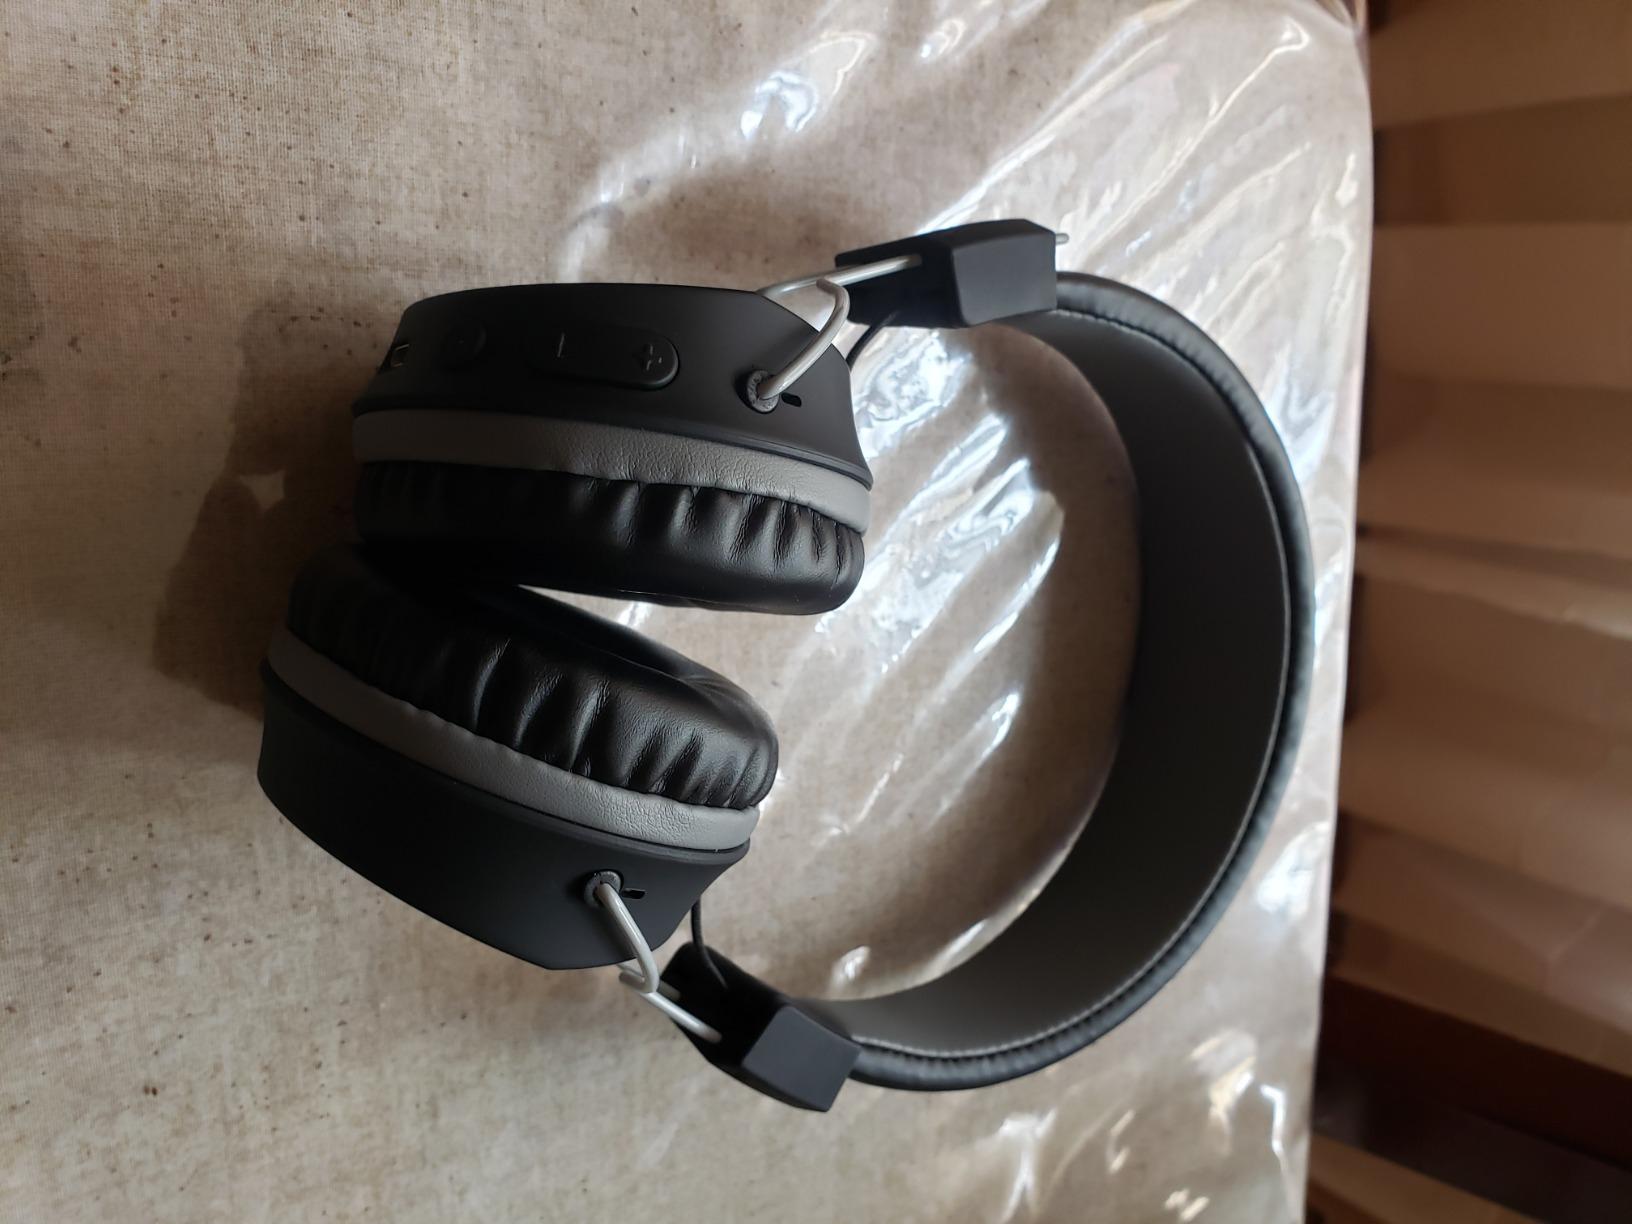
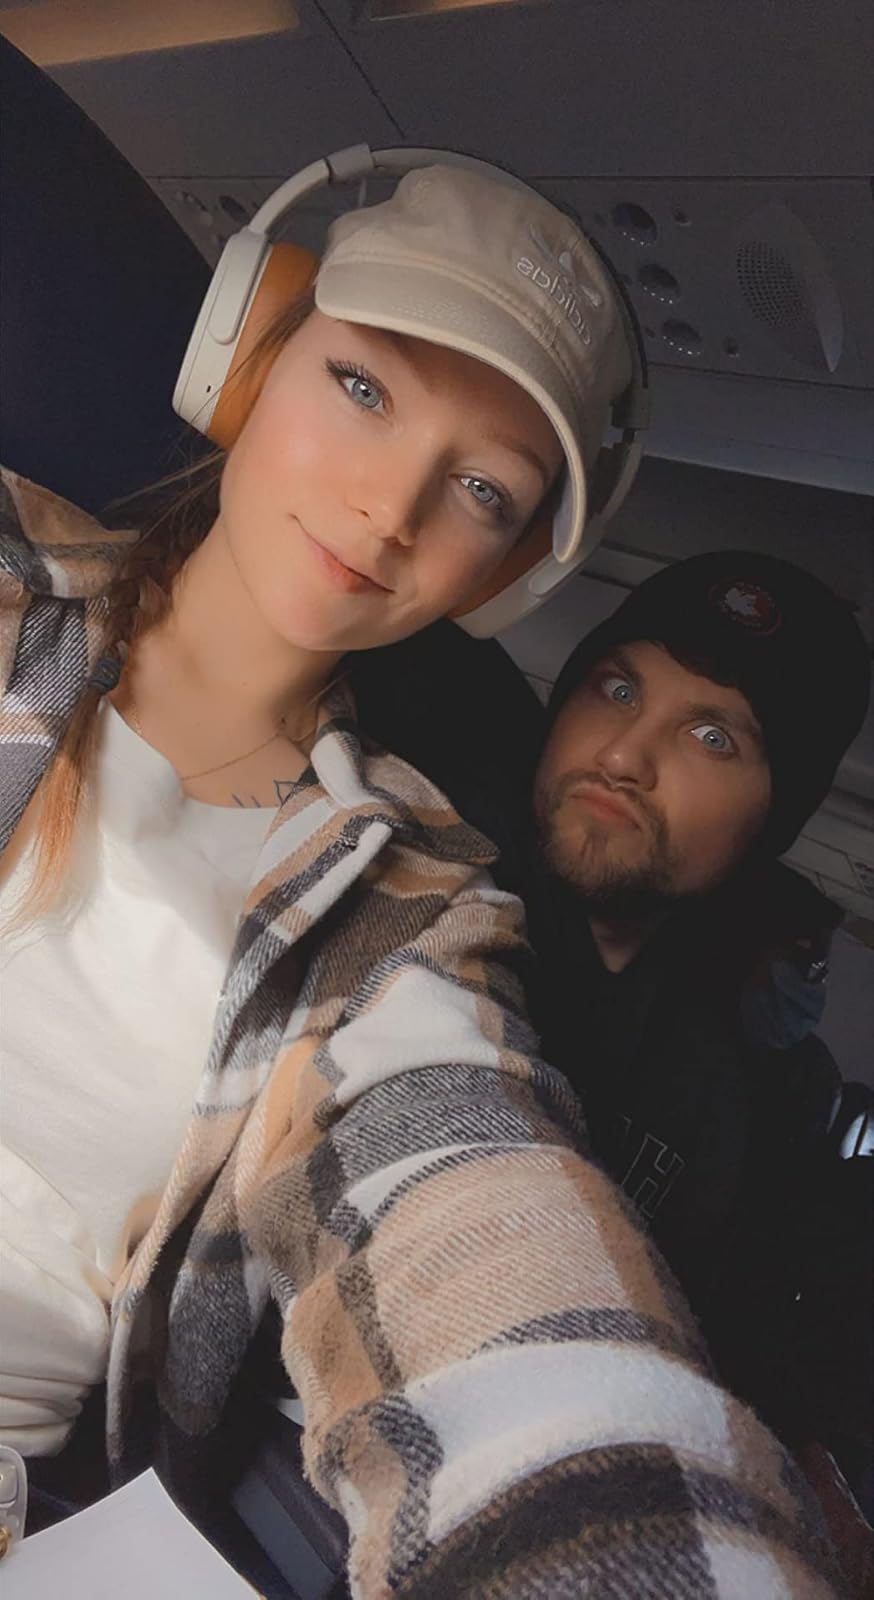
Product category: headphones
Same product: no